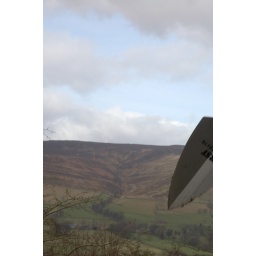
Taken in the Peak District. Starting to look at the concept of building in green areas.